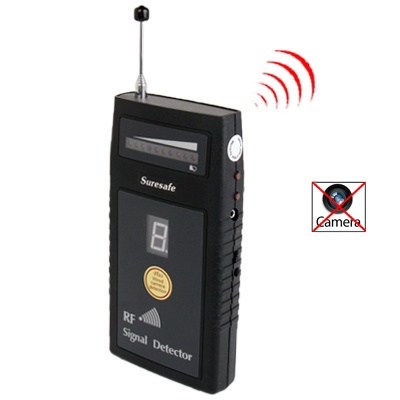
無線信號檢測器SH-055U8L
1. 該設備採用模糊掃描技術來檢測相機，錯誤，手機和其他射頻設備。 2. 此設備一定會避免被偷窺或竊聽，以保護隱私或保護信息免於秘密泄露 3. 此新模型採用数字（数字）显示來显示靈敏度級別。使用上下按鈕，用戶可以直接了解靈敏度設置。 4. 振動模式 5. 靜默檢測：兩種靜默檢測 - 更改為振動模式 - 使用耳機 6. 有線攝像頭檢測 特點 1. 有線/ RF（無線）開關 2. 輕鬆設置合適的基準。 3. 在低噪聲環境中獲得更長的檢測距離 4. 與出廠默認基準無混淆 5. 電池電量不足警告 規範 1. 檢測頻率：50 MHz-6.0GHz 2. 重量：約200g 3. 電源：12v DC 1A開關電源適配器；內置可充電電池組 4. 電池壽命：充滿電后可連續充電2.5天 5. 靈敏度調諧器：調整檢測距離以找到信號源。消除環境干擾。 6. 檢測距離： - 2.4GHz無線攝像頭：約35英尺（常規10mW攝像頭） - 1.2 GHz無線攝像頭：約40英尺（常規10mW攝像頭） - 2G手機：約50英尺（以模擬方式設置） - 有線攝像頭：約15英尺 7. 警告模式： - 蜂鳴聲 - LED指示 - 震動 - 耳機靜音檢測 8. 尺寸：140x70x25mm 注意：規格如有更改，恕不另行通知 規格與包裝: 包裹重量 單個產品重量 0.54kgs / 1.19lb 單個產品尺寸 19cm * 19cm * 5.8cm / 7.48inch * 7.48inch * 2.28inch 装箱数量 16 整箱重量 8.90kgs / 19.62lb 整箱尺寸 40cm * 30cm * 30cm / 15.75inch * 11.81inch * 11.81inch 集裝箱 20GP: 740 箱 * 16 個 = 11840 個 40HQ: 1719 箱 * 16 個 = 27504 個
Brand: HKexpressMart.com
Category: Electronics > Radar Detectors